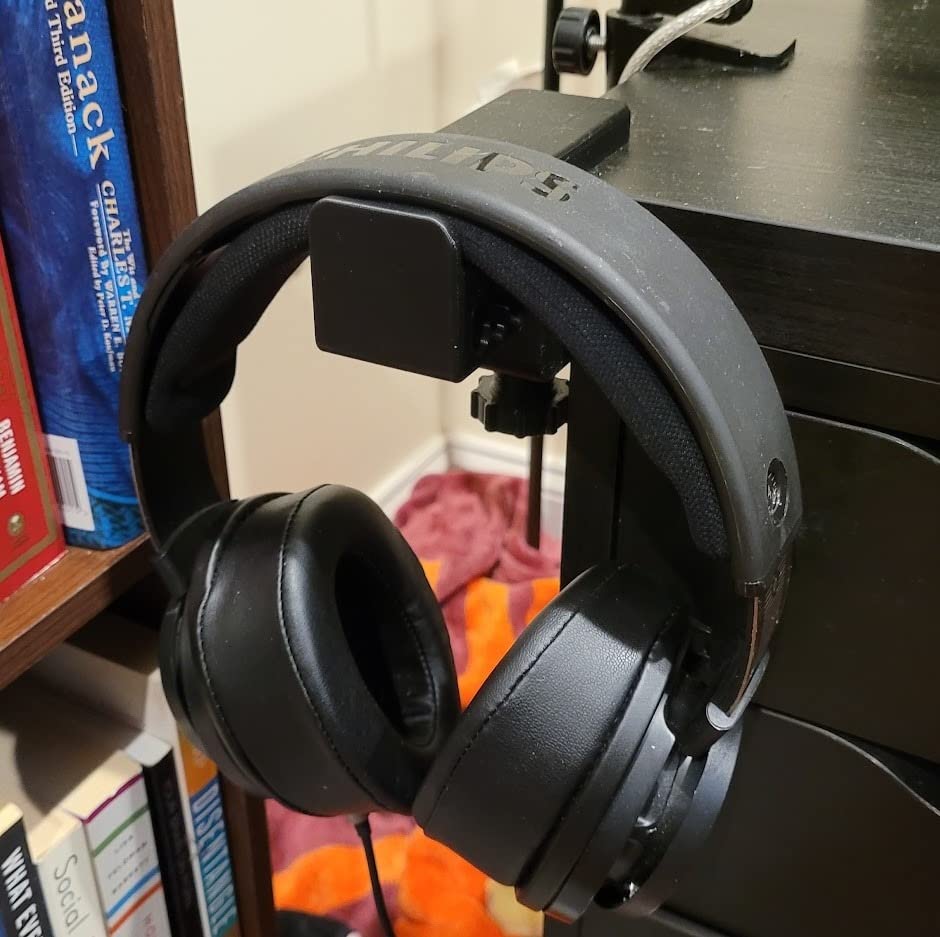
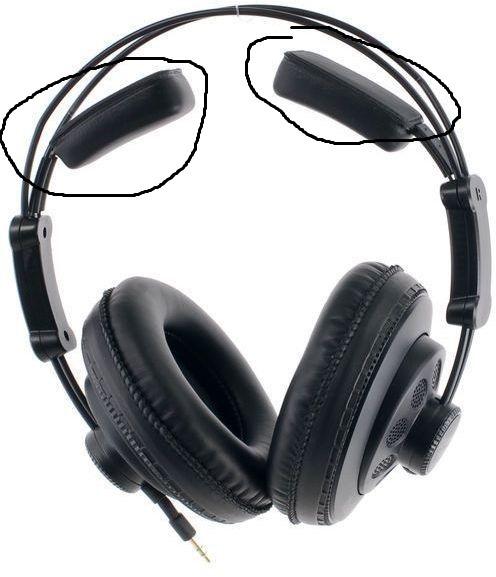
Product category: headphones
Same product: no